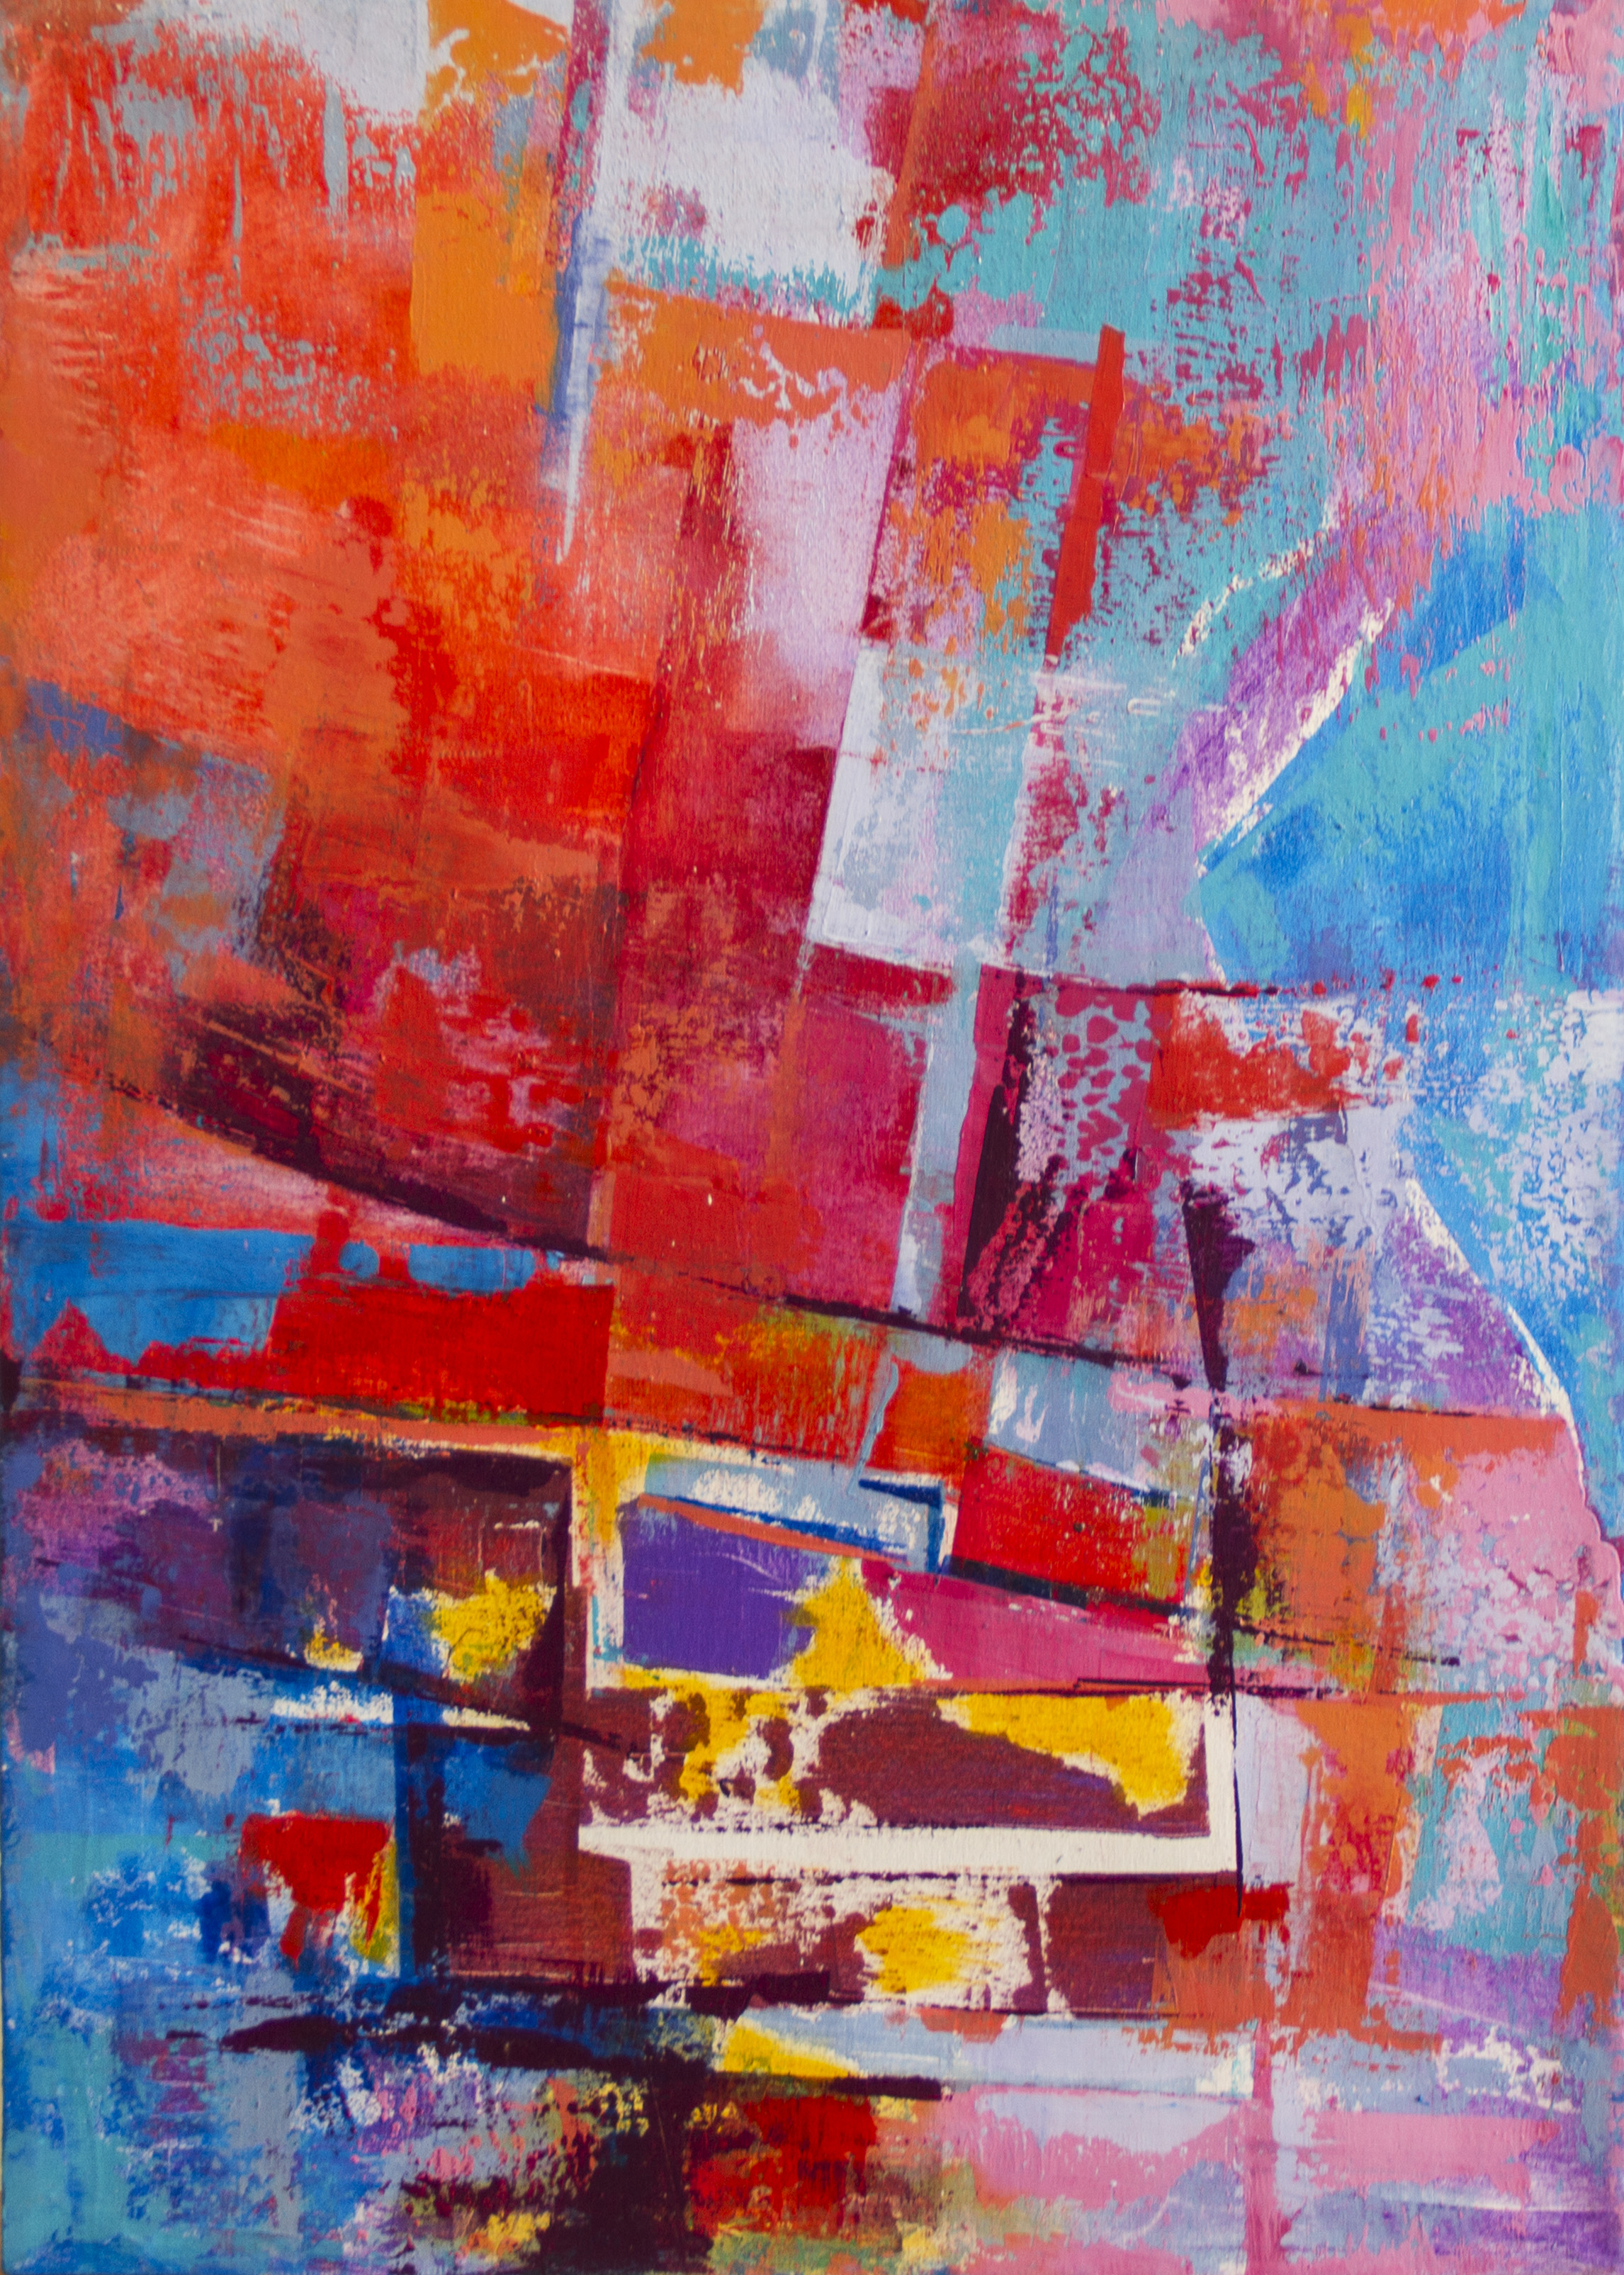
color, painting, art, illustration, mural, modern art, impressionist, acrylic paint, child art